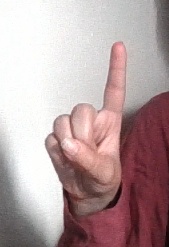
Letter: bb